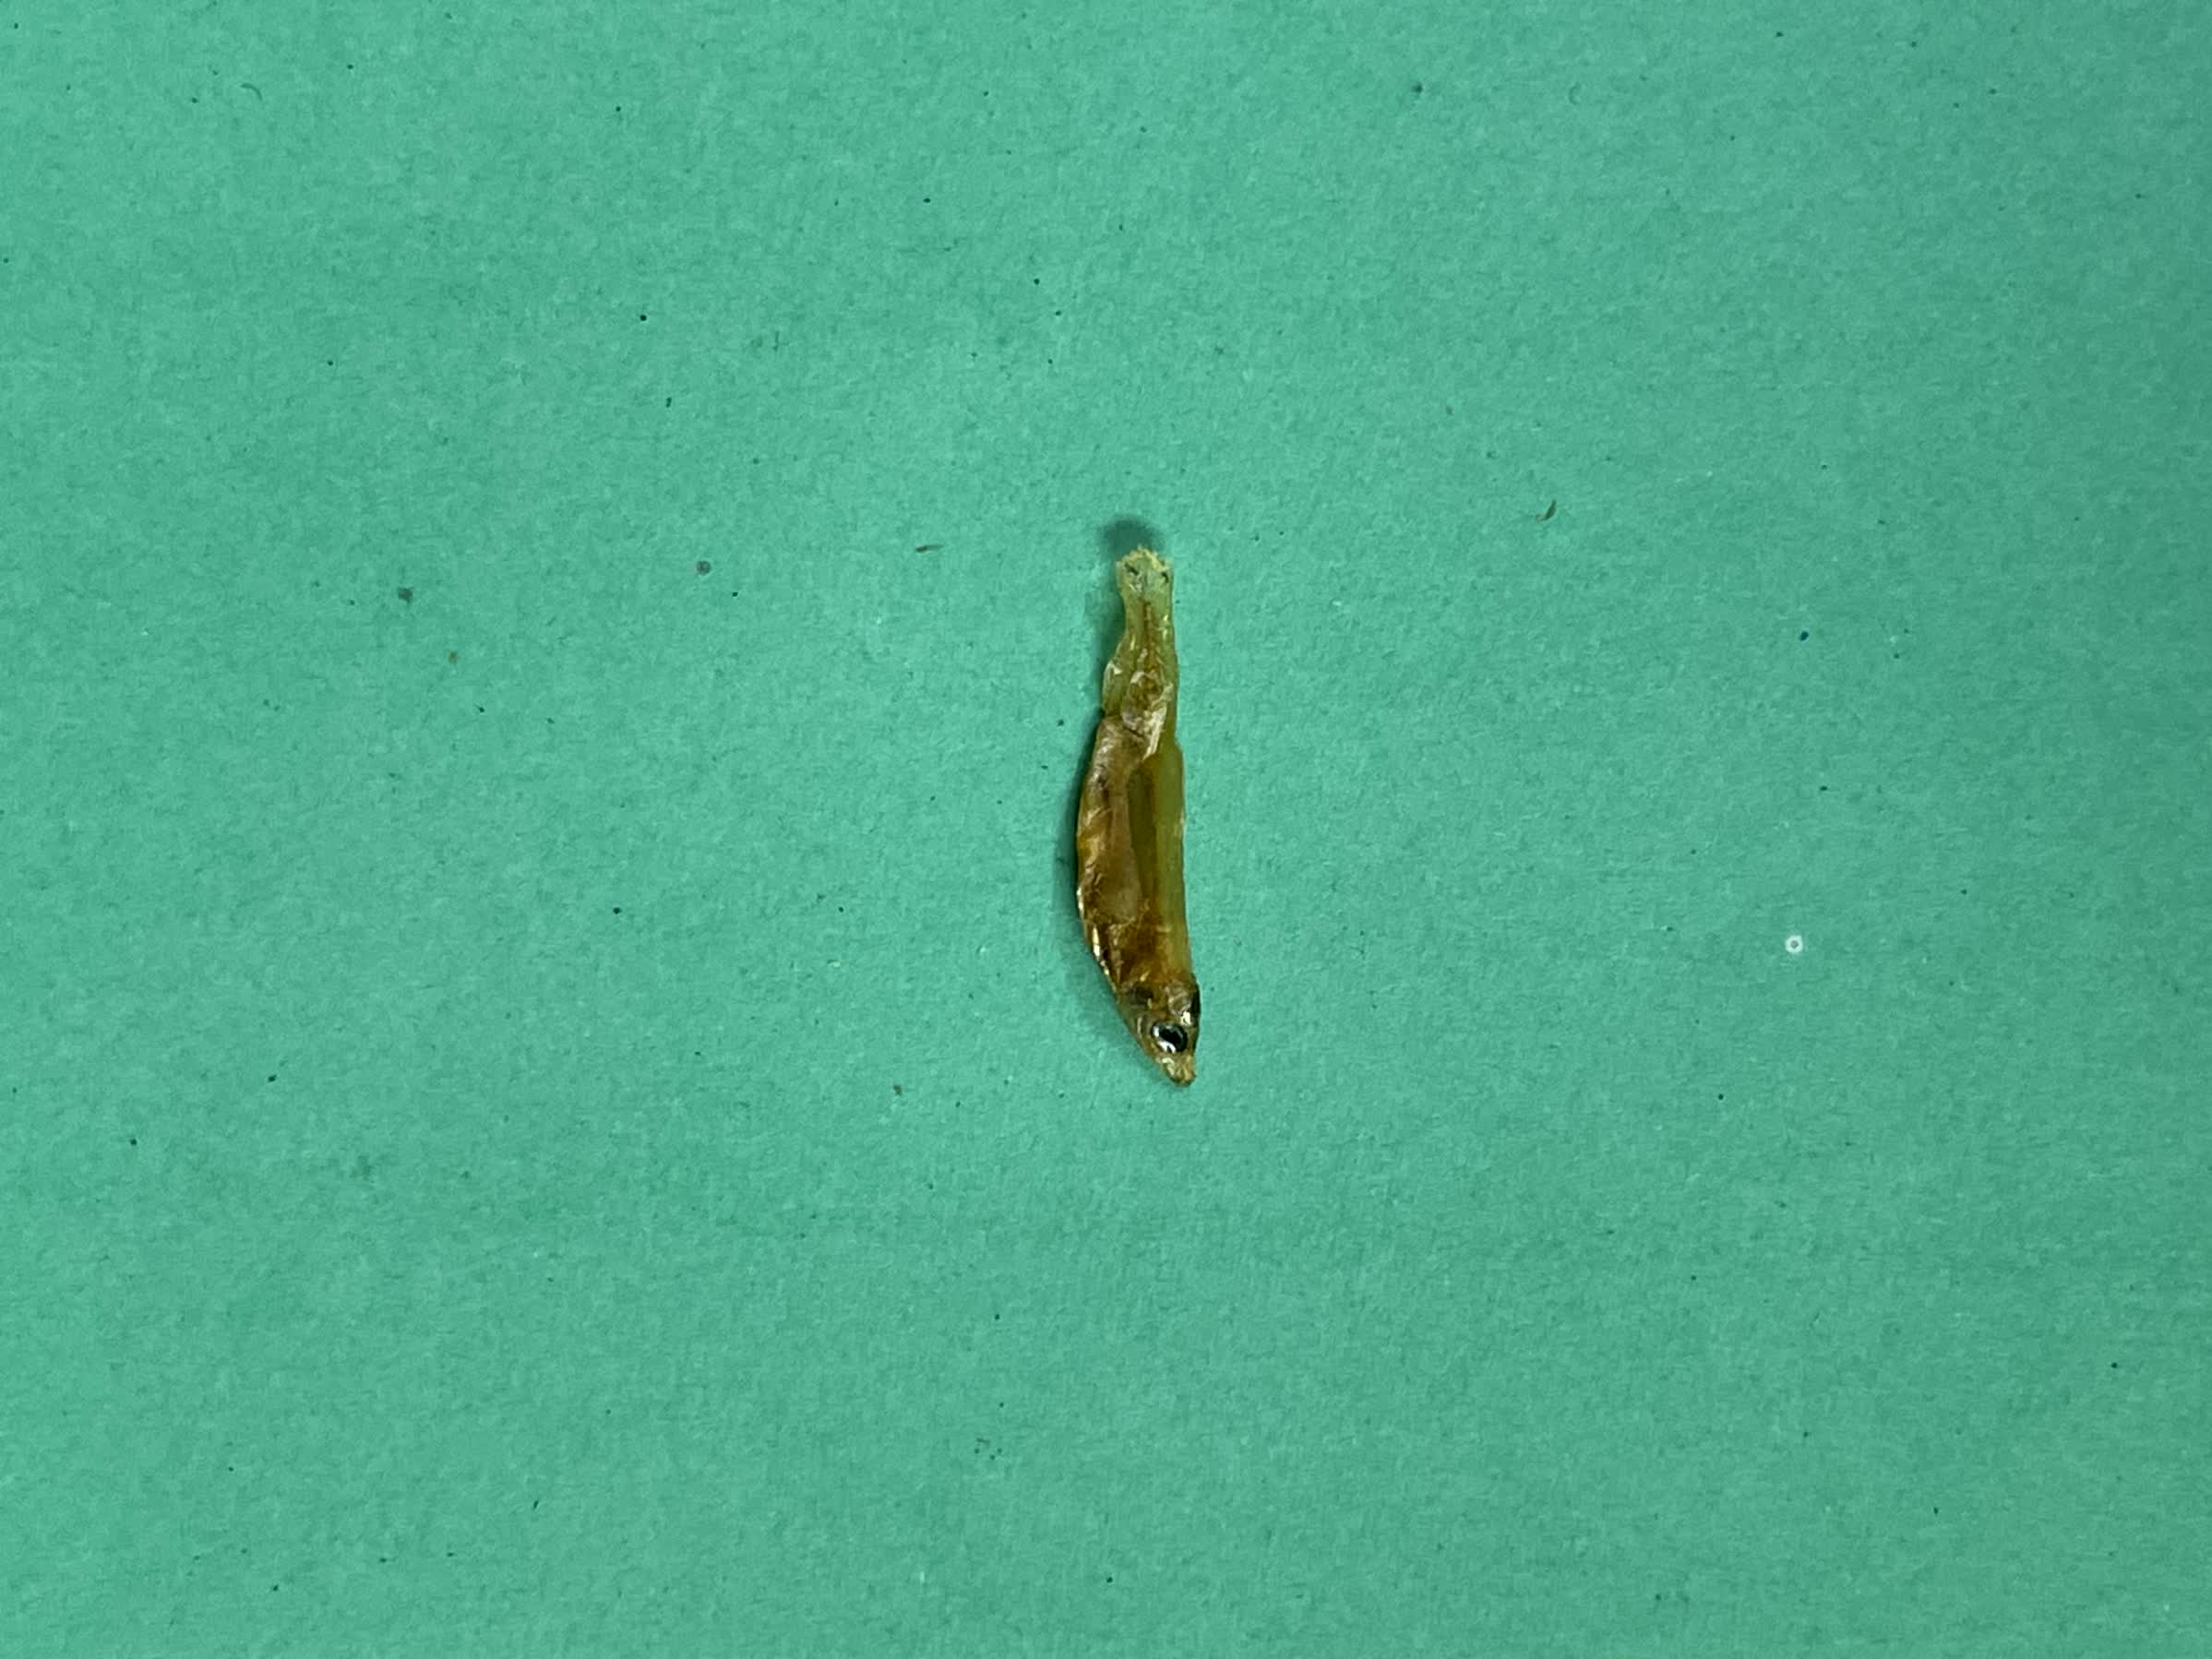
Species: kachki